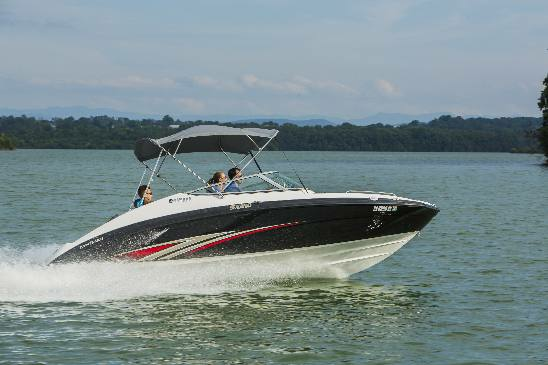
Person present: No